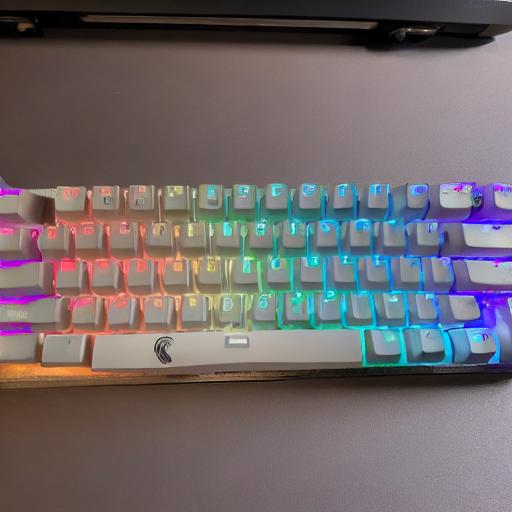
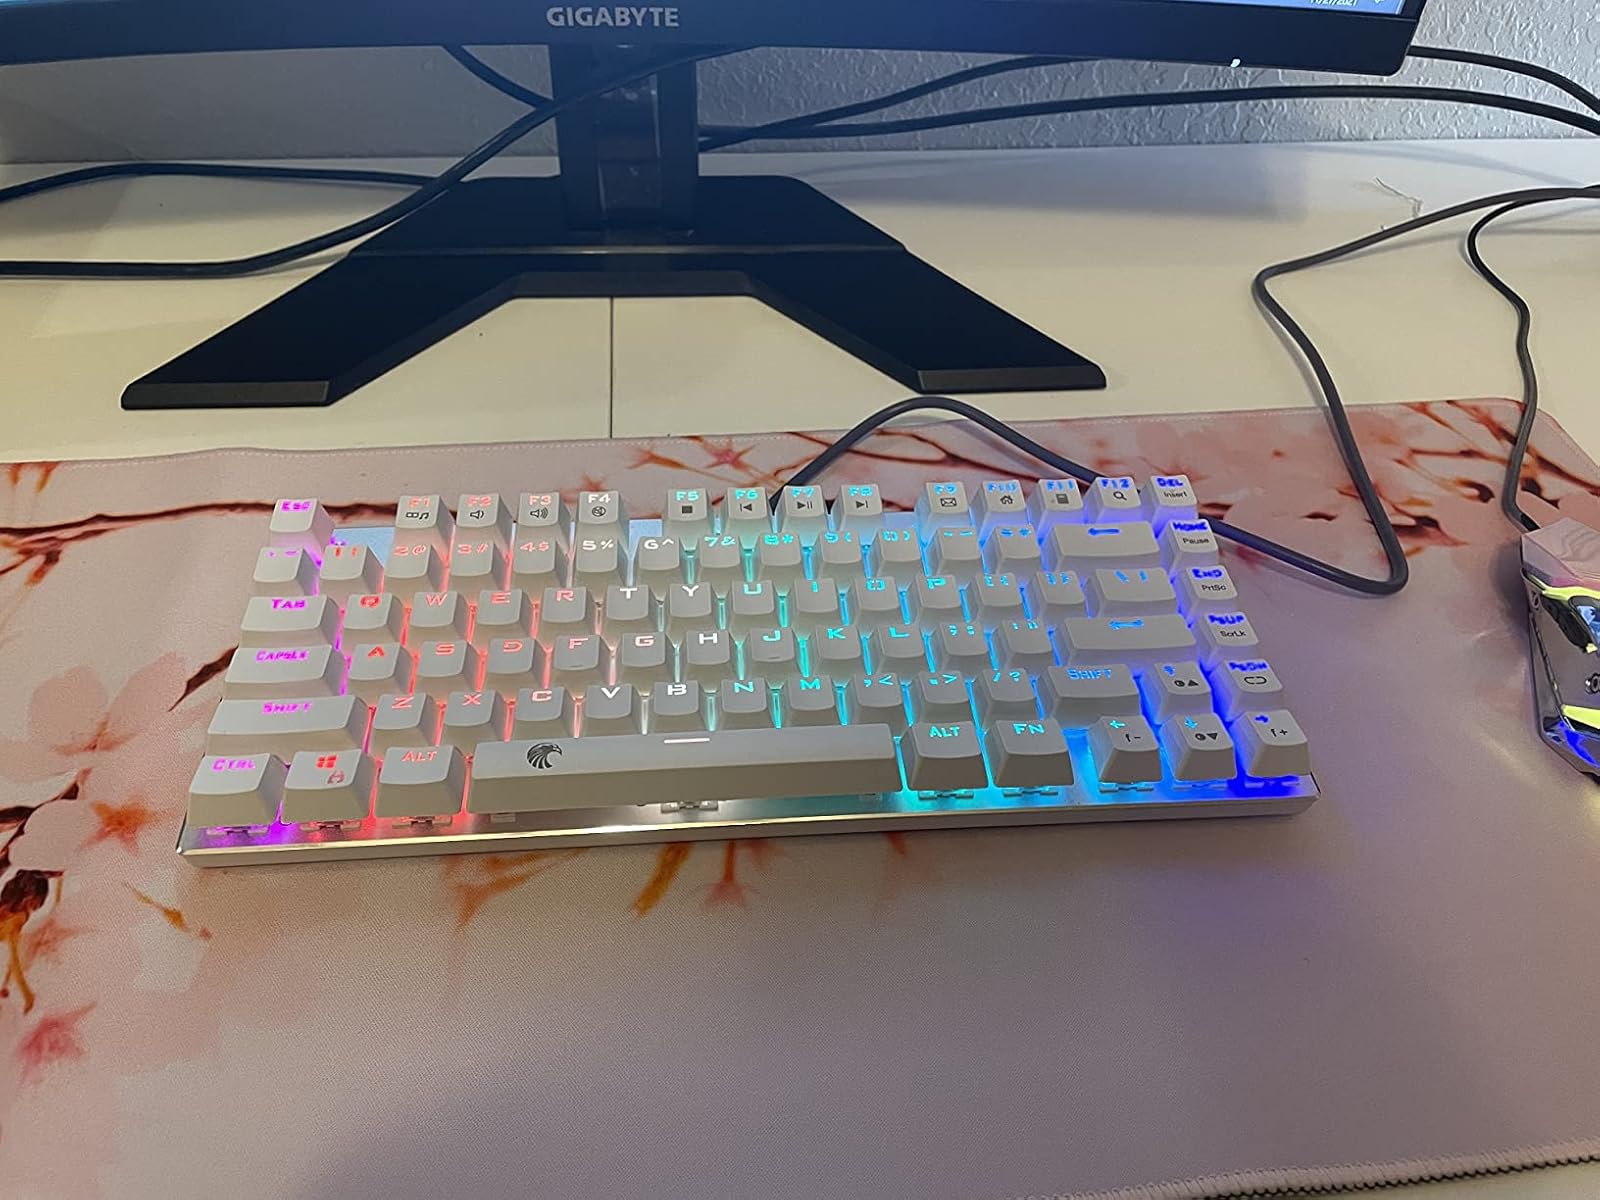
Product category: keyboard
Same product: no